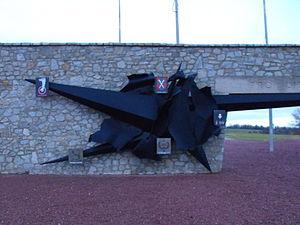
Le mémorial de Coudehard-Montormel ou simplement mémorial de Montormel est un musée d'histoire situé sur le mont Ormel, dans les communes de Coudehard et de Mont-Ormel dans le département de l'Orne et la région Normandie. Il est spécialement consacré à l'histoire de la bataille de la poche de Falaise, dernier épisode de la bataille de Normandie.